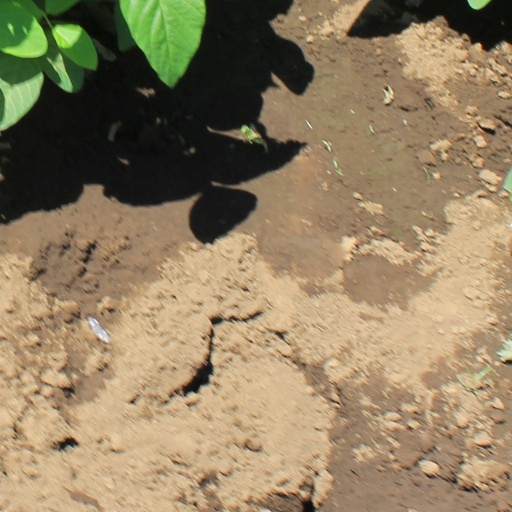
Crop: soybean